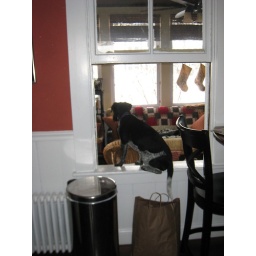
Lucy in the kitchen window